Minoan seals

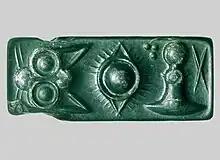
Green jasper, with Cretan hieroglyphs, 1800 BC

Later, some are extremely fine engraved gems; other seals are in gold, usually on signet rings. The subjects shown cover the full range of Minoan art. The so-called Theseus Ring was found in Athens; it is gold, with a bull-leaping scene in intaglio on the flat bezel. The Pylos Combat Agate is an exceptionally fine engraved gem, probably made in the Late Minoan, but found in a Mycenaean context. This is a common issue: Minoan art was exported around the Aegean Sea and beyond, and many finds in Mycenaean and other contexts are thought to be either made in Crete or by Cretan or Cretan-trained artists working outside Crete.